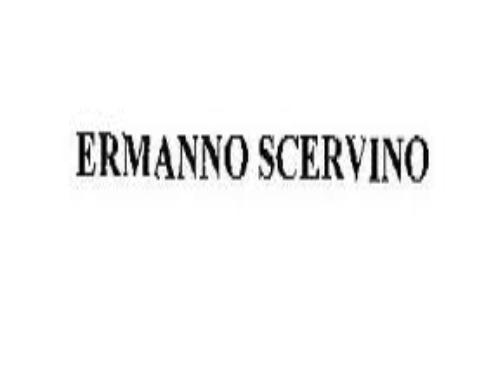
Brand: Ermanno Scervino
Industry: Clothes